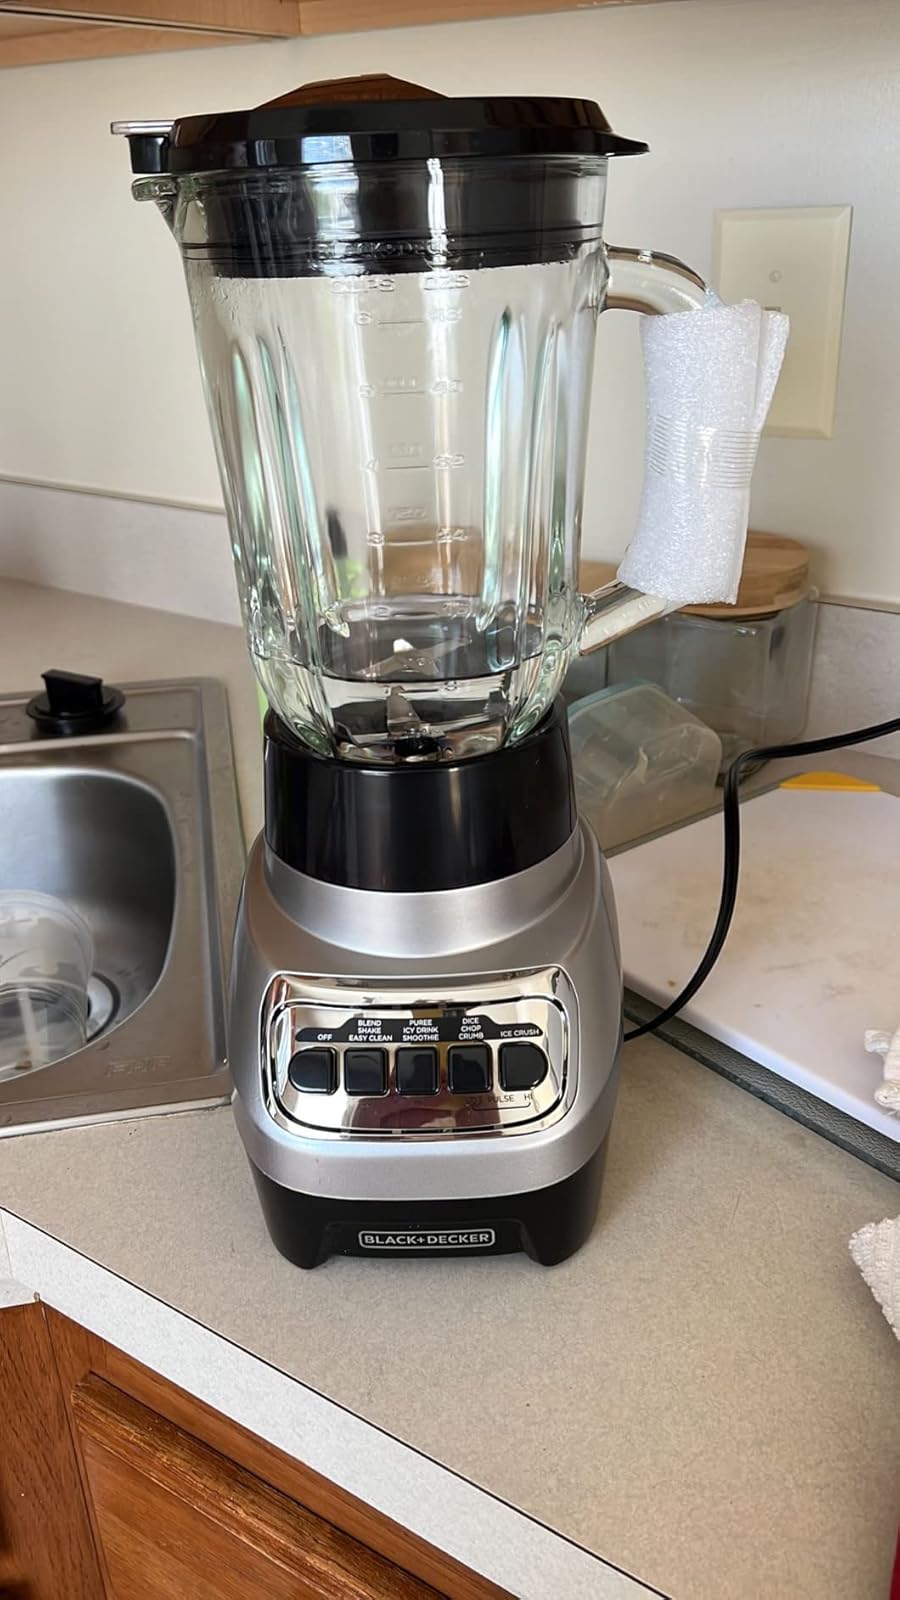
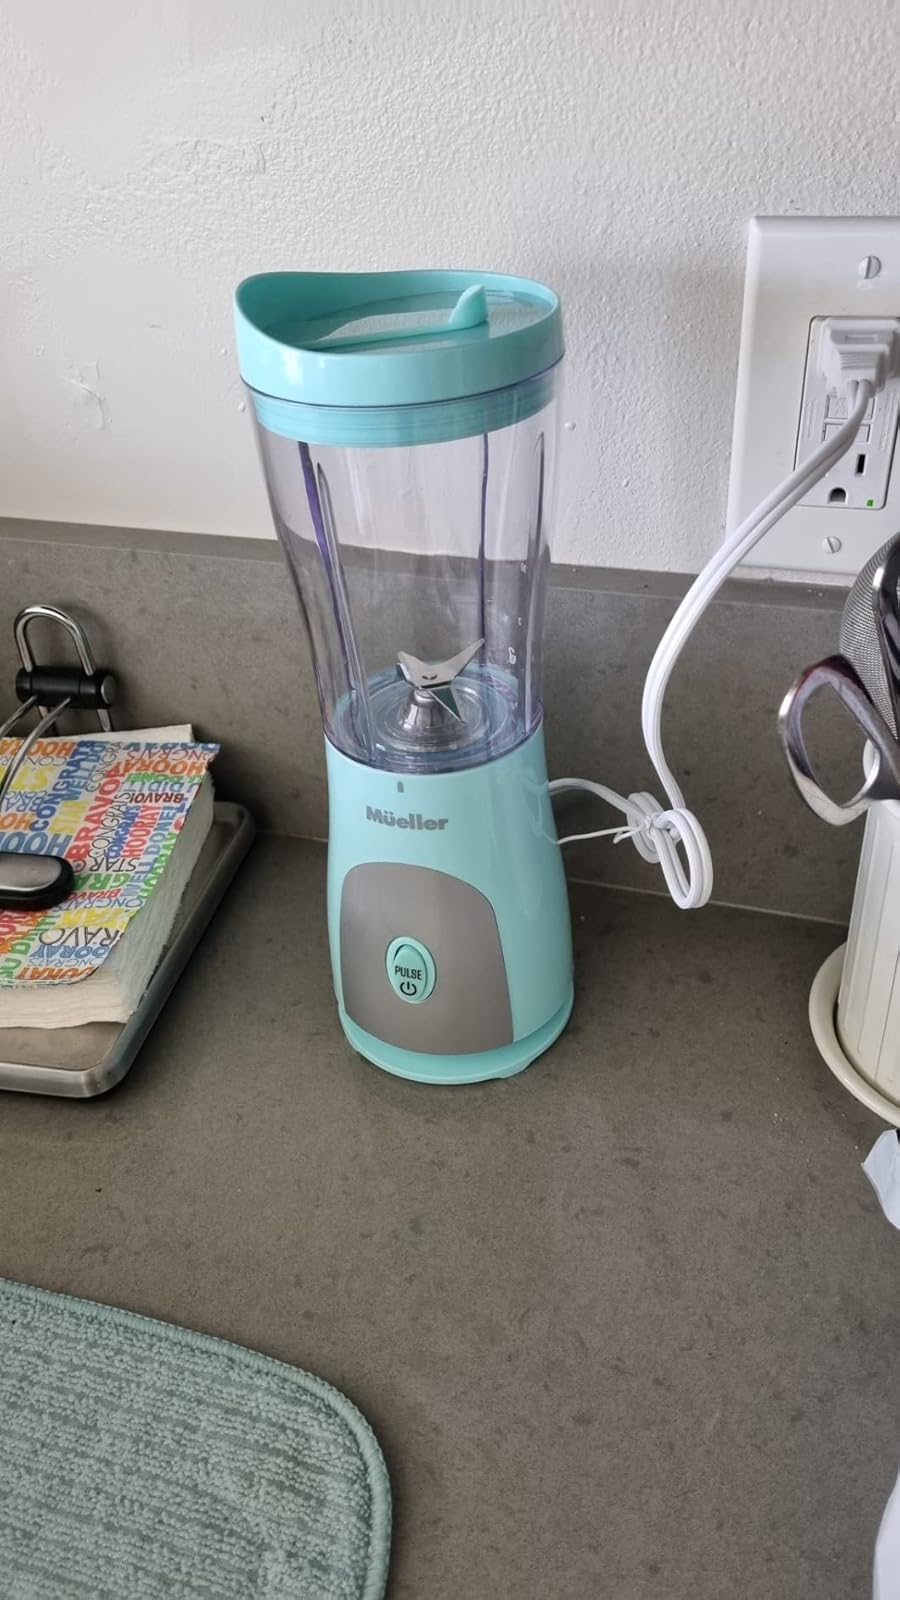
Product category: items_blender
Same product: no